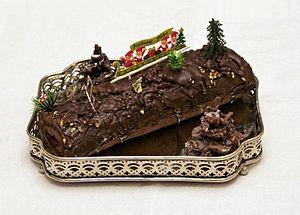
Une bûche de Noël faite maison, au chocolat fourrée à la framboise.